List of Seattle Kraken draft picks

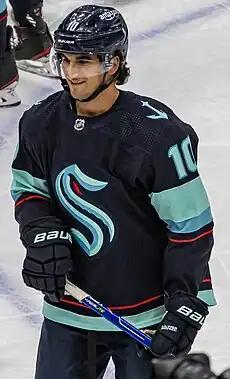
Matty Beniers was the first ever draft selection for the Kraken, taken second overall in 2021.

The Seattle Kraken are a professional ice hockey team based in Seattle. The Kraken compete in the National Hockey League (NHL) as a member of the Pacific Division and began play during the league's 2021–22 season. Since their creation, the Kraken have participated in four drafts and selected 36 players.